Examination for the Certificate of Competency in English

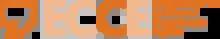
Logo

The Examination for the Certificate in Competency in English (ECCE) is a high-intermediate level English language qualification that focuses on Level B2 of the Common European Framework of Reference for Languages (CEFR).